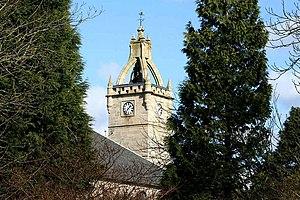
East Kilbride est une ville nouvelle d'Écosse, située dans le council area du South Lanarkshire et dans la région de lieutenance et ancien comté du Lanarkshire. De 1975 à 1996, elle était la capitale administrative du district d'East Kilbride, au sein de la région du Strathclyde. Sa population s'élevait à 73 796 habitants en 2001.